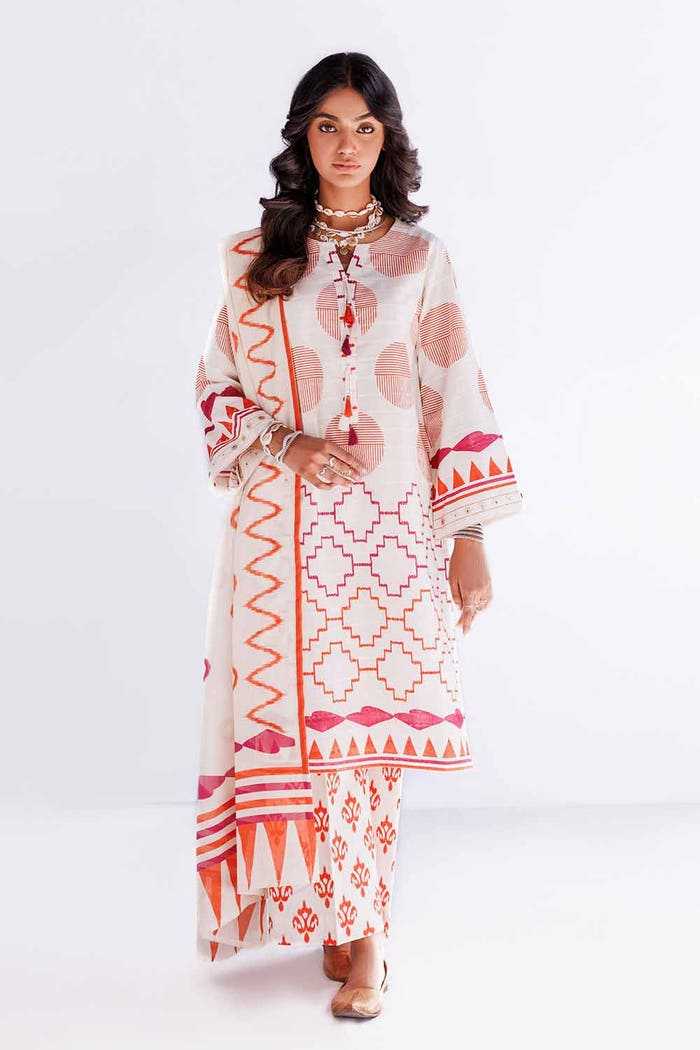
orange multi embroidered salwar kameez